Conference for the Reduction and Limitation of Armaments

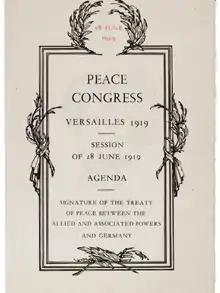
The Treaty of Versailles

The Treaty of Versailles laid out the terms for the Germans' conditional surrender, including their national disarmament.